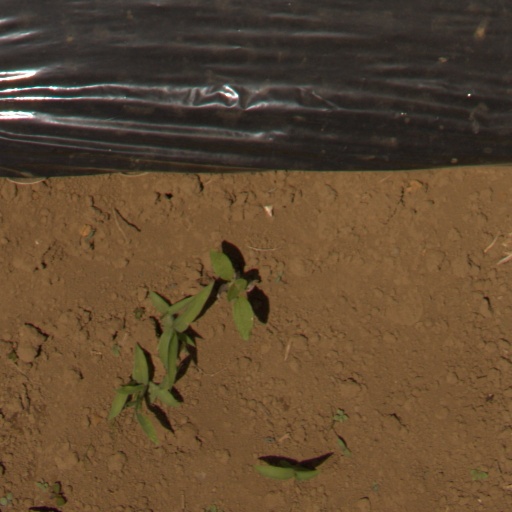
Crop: Jerusalem artichoke